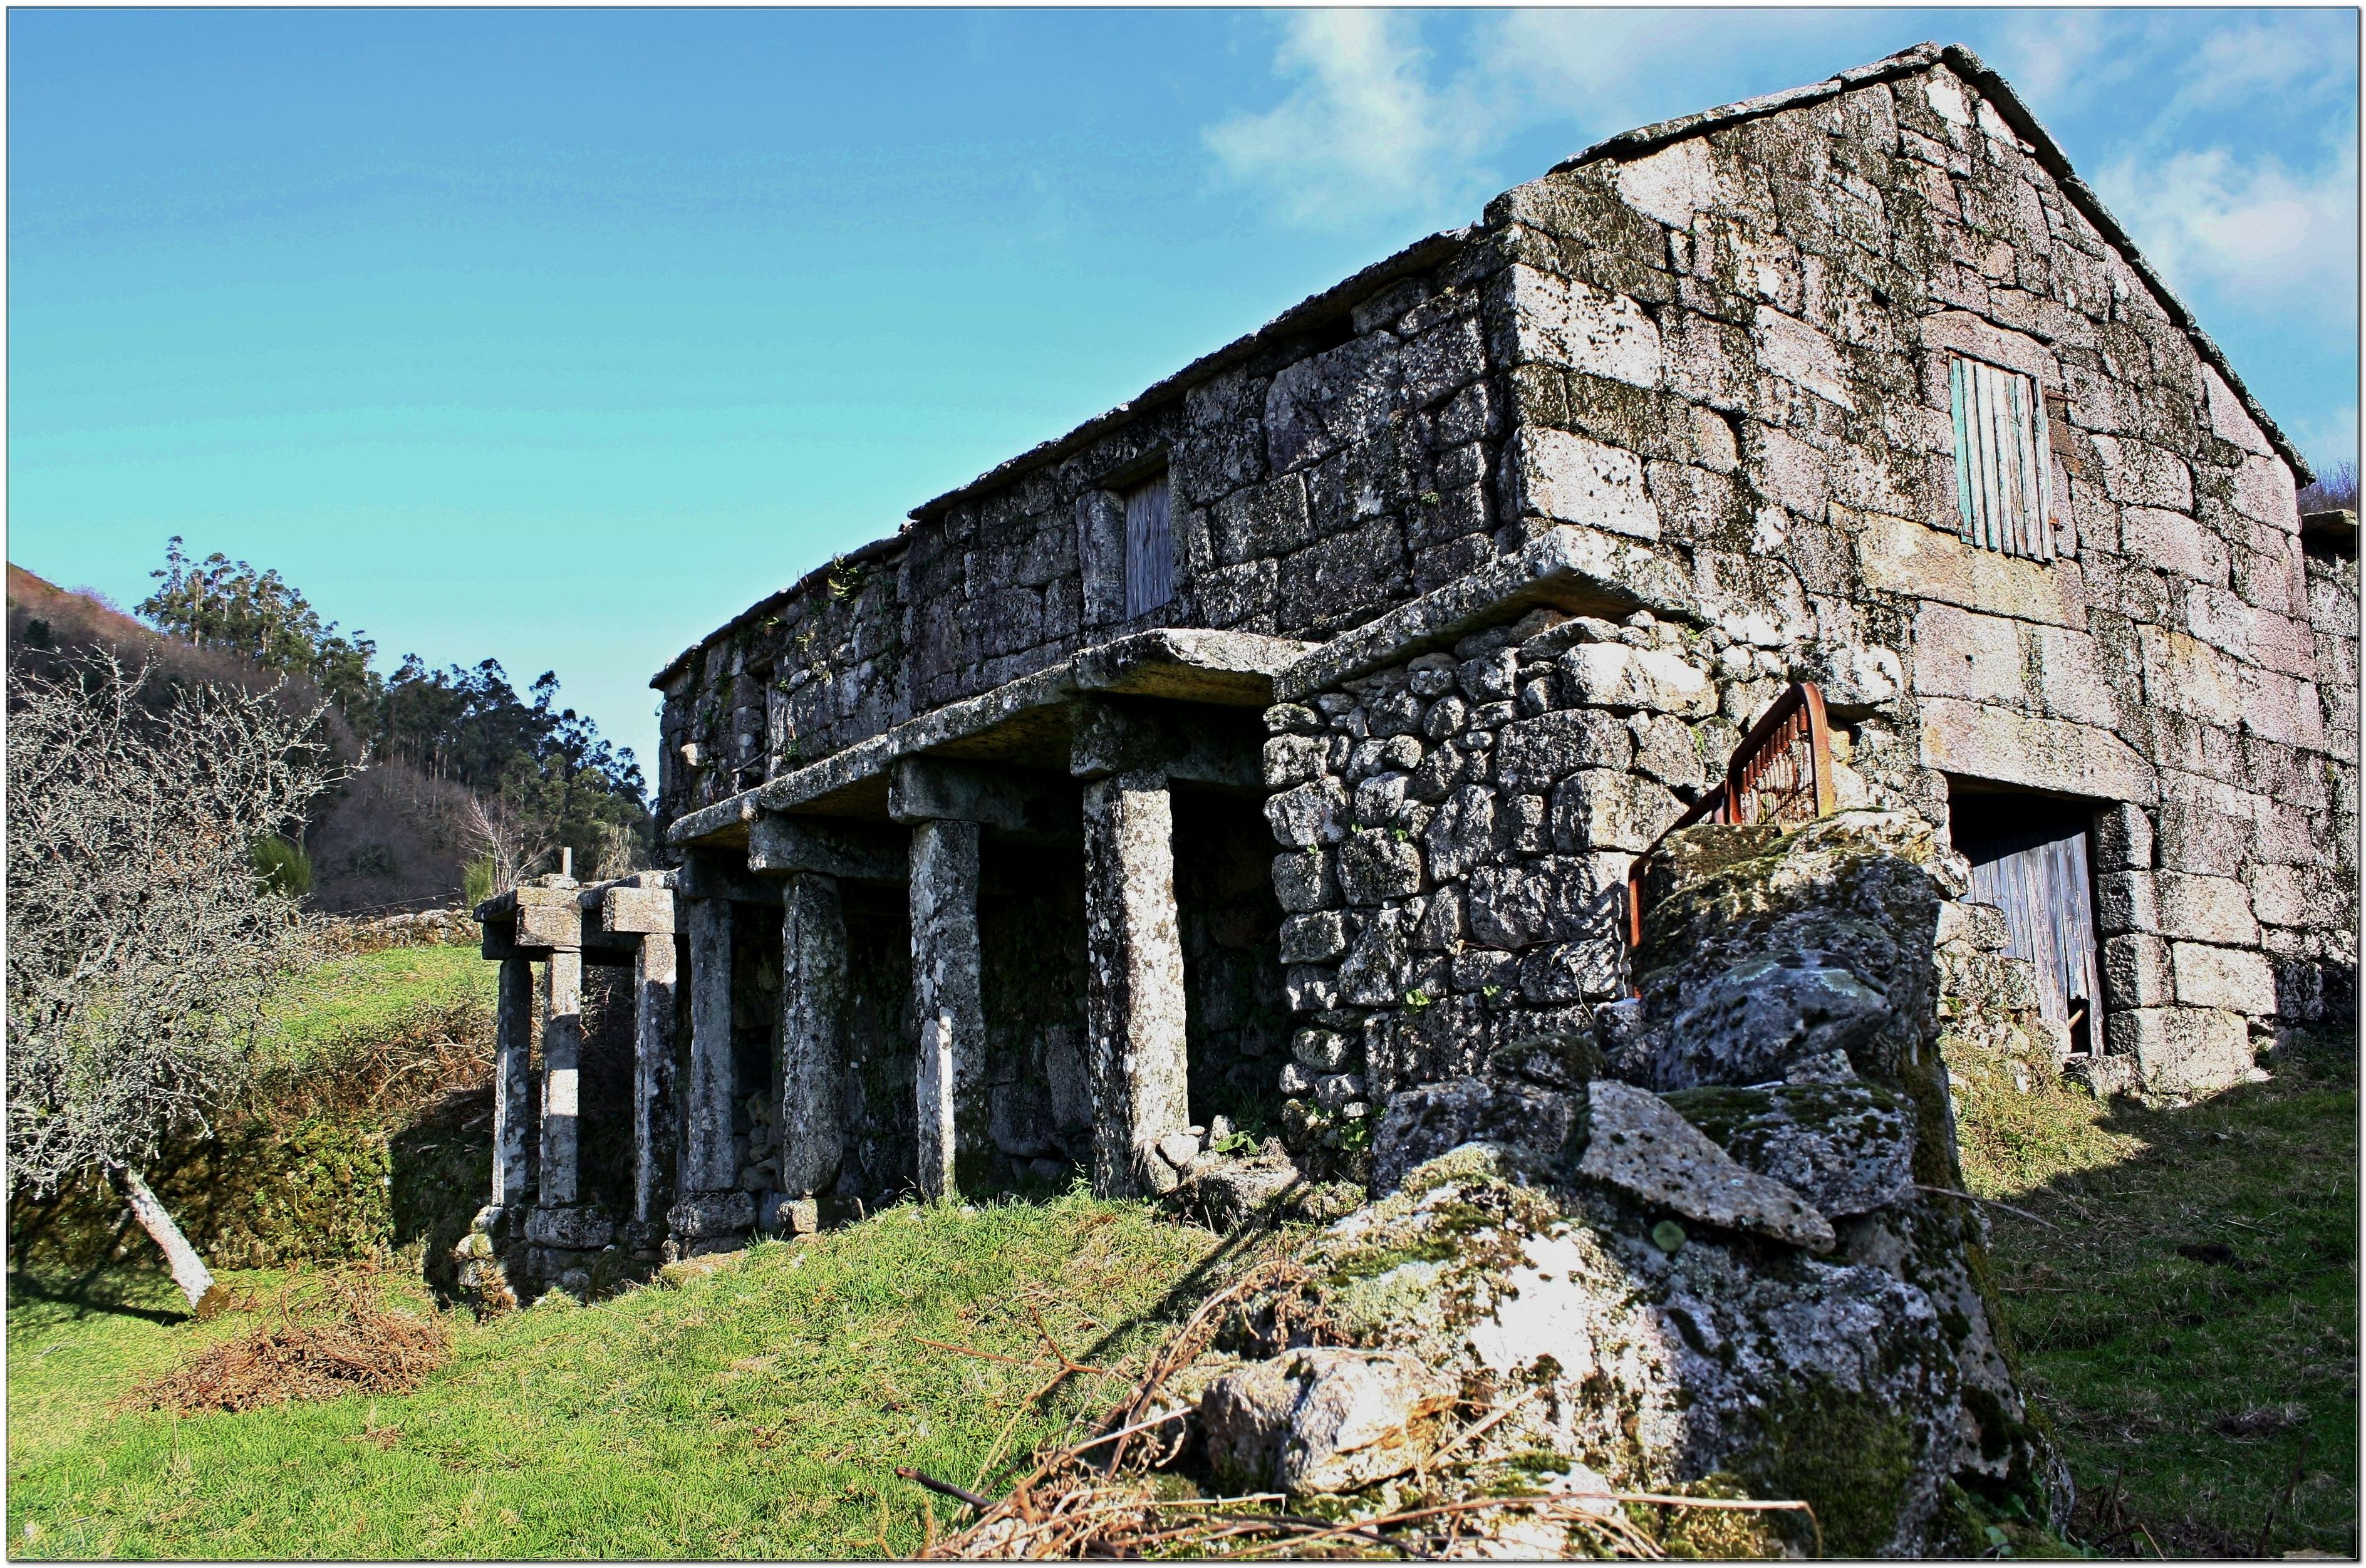
building, village, cottage, chapel, ruins, monastery, estate, ggl1, canoneos500d, ruralgalicia, barbeira, rural area, archaeological site, ancient history